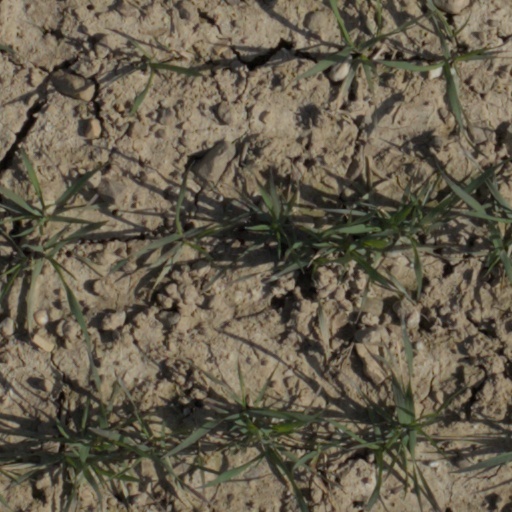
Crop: wheat